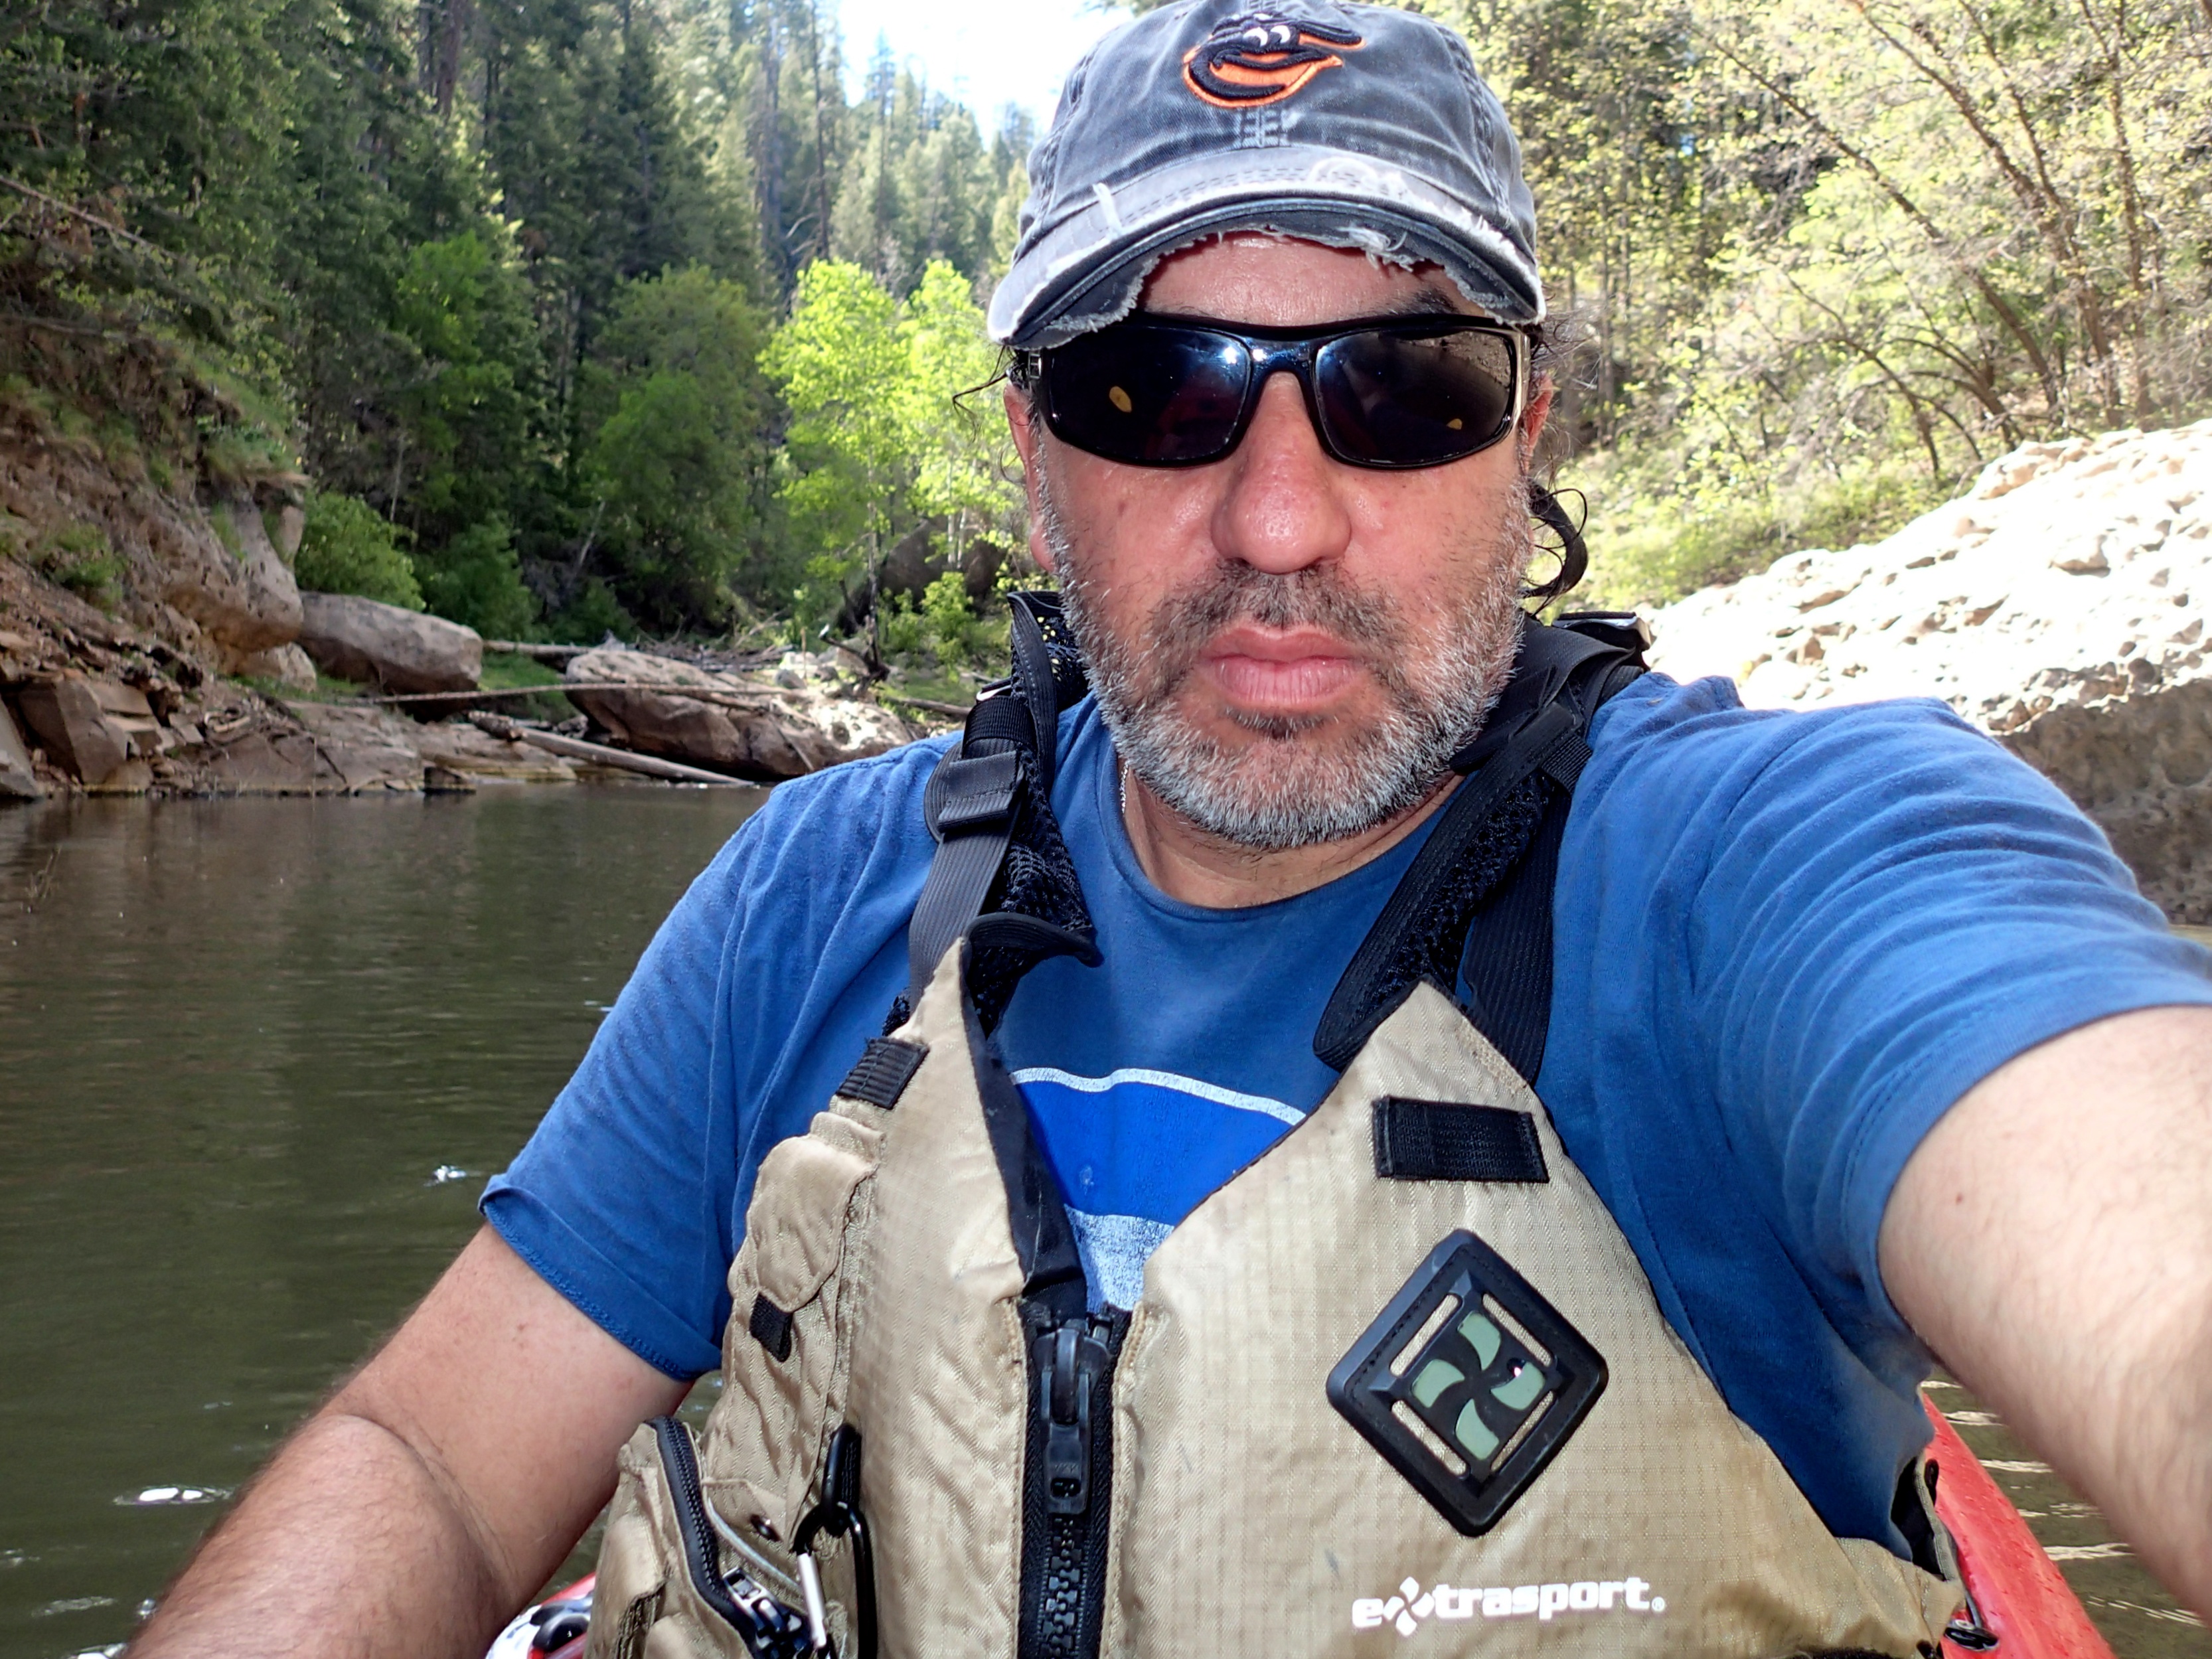
vehicle, kayak, race, sports, endurance sports